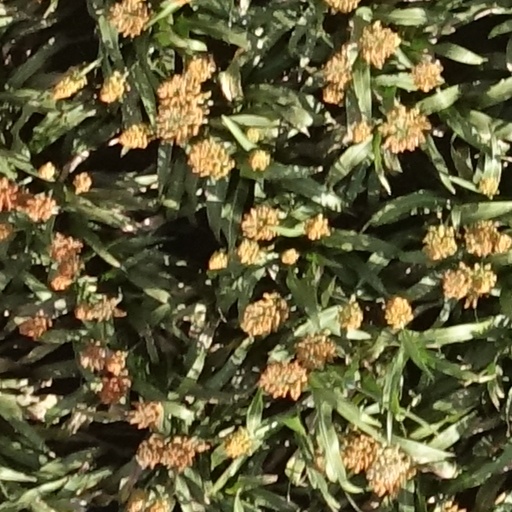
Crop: sorghum